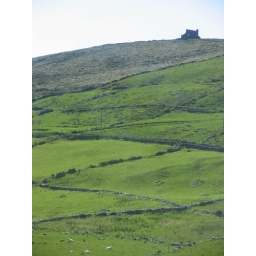
properties separated by stone walls